General History of Africa

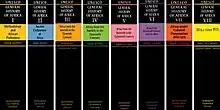
Eight volumes of the "General History of Africa"

In 2009 UNESCO launched the second phase of the project focusing on the implementation of the GHA entitled, the "Pedagogical Use of the General History of Africa." This phase, which constitutes a priority in the cooperation between UNESCO and the African Union, falls within the framework of the Action Plan of the Second Decade for Education in Africa (2006–2015). The Action Plan emphasizes the strengthening of the links between education and culture and improving the quality of pedagogical contents such as internet resources and audiovisual materials. It further corresponds to recommendations made following several meetings organized by UNESCO before and after the completion of the first phase of the GHA.